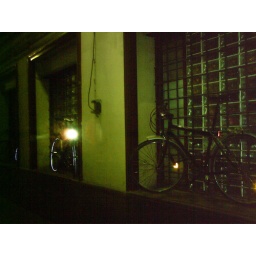
An alley in Barcelona, it seems that the residents chain their bikes to the windows